Computer network

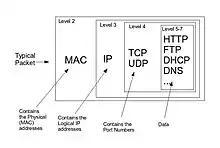
Network Packet

, printers and fax machines, and use of email and instant messaging applications.